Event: Nepal Earthquake
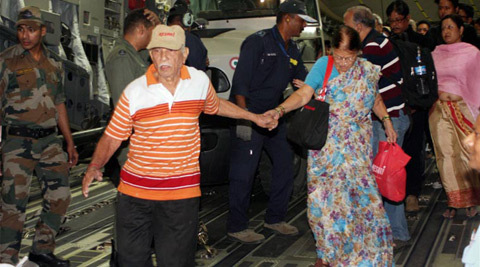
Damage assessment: no_damage